Angelo Secchi

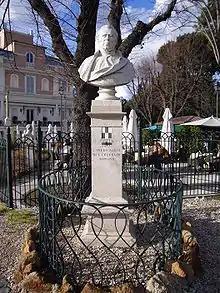
bust by Giuseppe Prinzi at Pincio, Rome

However, his main area of interest was astronomical spectroscopy. He invented the heliospectrograph, star spectrograph, and telespectroscope. He showed that certain absorption lines in the spectrum of the Sun were caused by absorption in the Earth's atmosphere.